Dessert

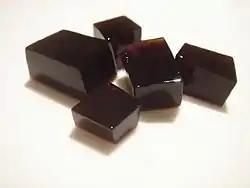
Grass jelly is a jelly-like dessert eaten in several Asian countries.

Throughout much of central and western Africa, there is no tradition of a dessert course following a meal. Fruit or fruit salad would be eaten instead, which may be spiced, or sweetened with a sauce. In some former colonies in the region, the colonial power has influenced desserts – for example, the Angolan "cocada amarela" (yellow coconut) resembles baked desserts in Portugal.